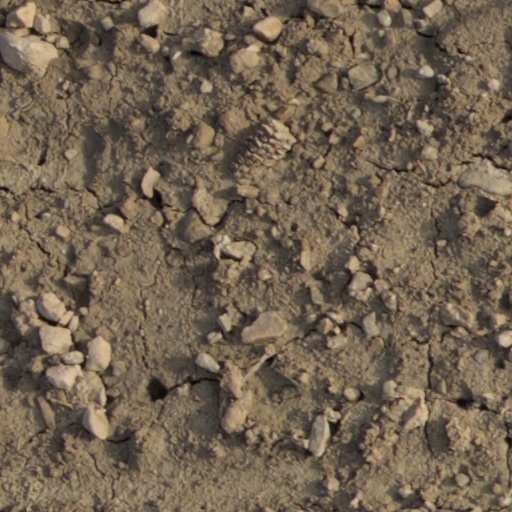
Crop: wheat